Megane (film)

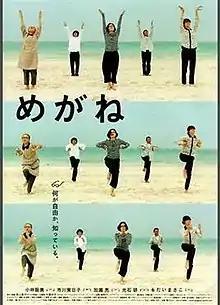
Promotional release poster

is a 2007 Japanese comedy film written and directed by Naoko Ogigami. Set on an unnamed Japanese island, the film tells the story of a vacationing university professor who comes in contact with several eccentric local inhabitants. It serves as a follow-up to Ogigami's 2006 film "Kamome Shokudo", and features two of the same actors. It was featured at several film festivals including the Sundance Film Festival. During production, Ogigami decided the title of the movie after an impromptu realization that all of the characters in the film wore glasses.